Highway (2014 Hindi film)

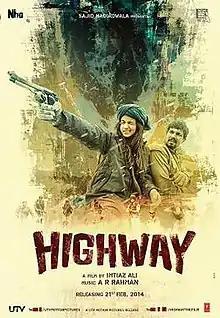
Theatrical release poster

Highway is a 2014 Indian Hindi-language road drama film written and directed by Imtiaz Ali and produced by Sajid Nadiadwala. The film stars Alia Bhatt and Randeep Hooda. Screened in the Panorama section of the 2014 Berlin International Film Festival, the film was released worldwide on 21 February 2014. The film is based on the episode of the same name from the Zee TV anthology series "Rishtey", starring Aditya Srivastava and Kartika Rane, which was also written and directed by Imtiaz Ali. It tells the story of a young woman who discovers freedom after being kidnapped.